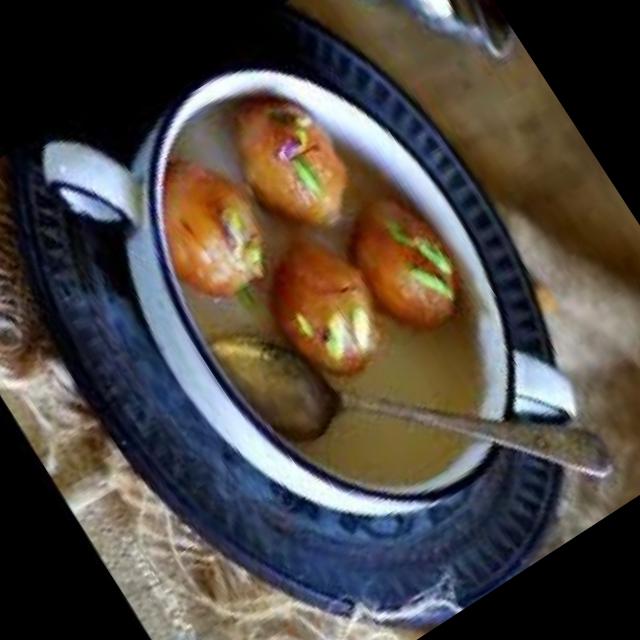
Dish: gulab_jamun